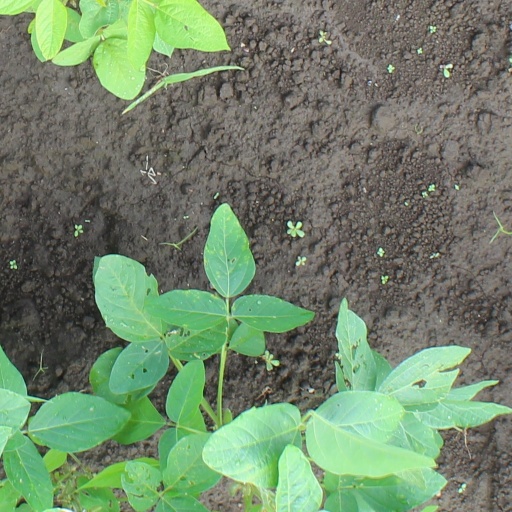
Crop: soybean